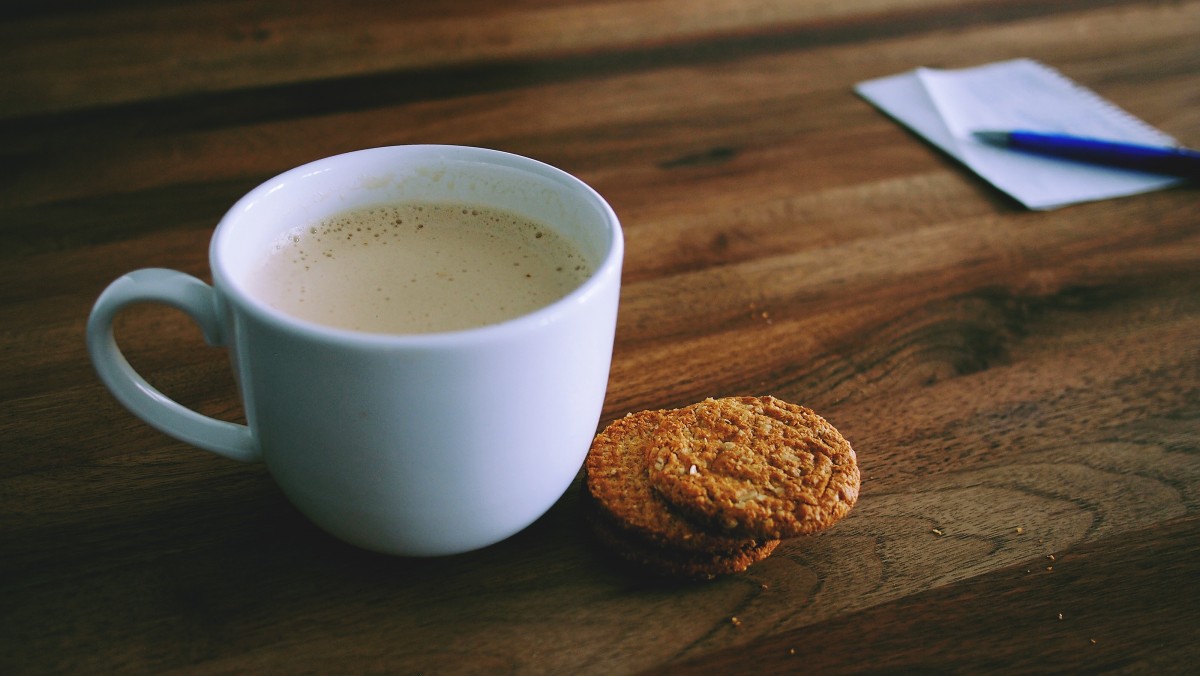
Tags: tea, morning, latte, food, drink, biscuit, gourmet, espresso, coffee cup, caffeine, flavor